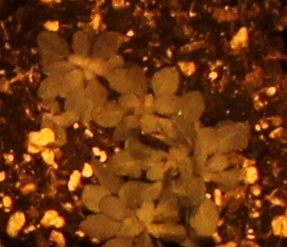
Label: Horseweed